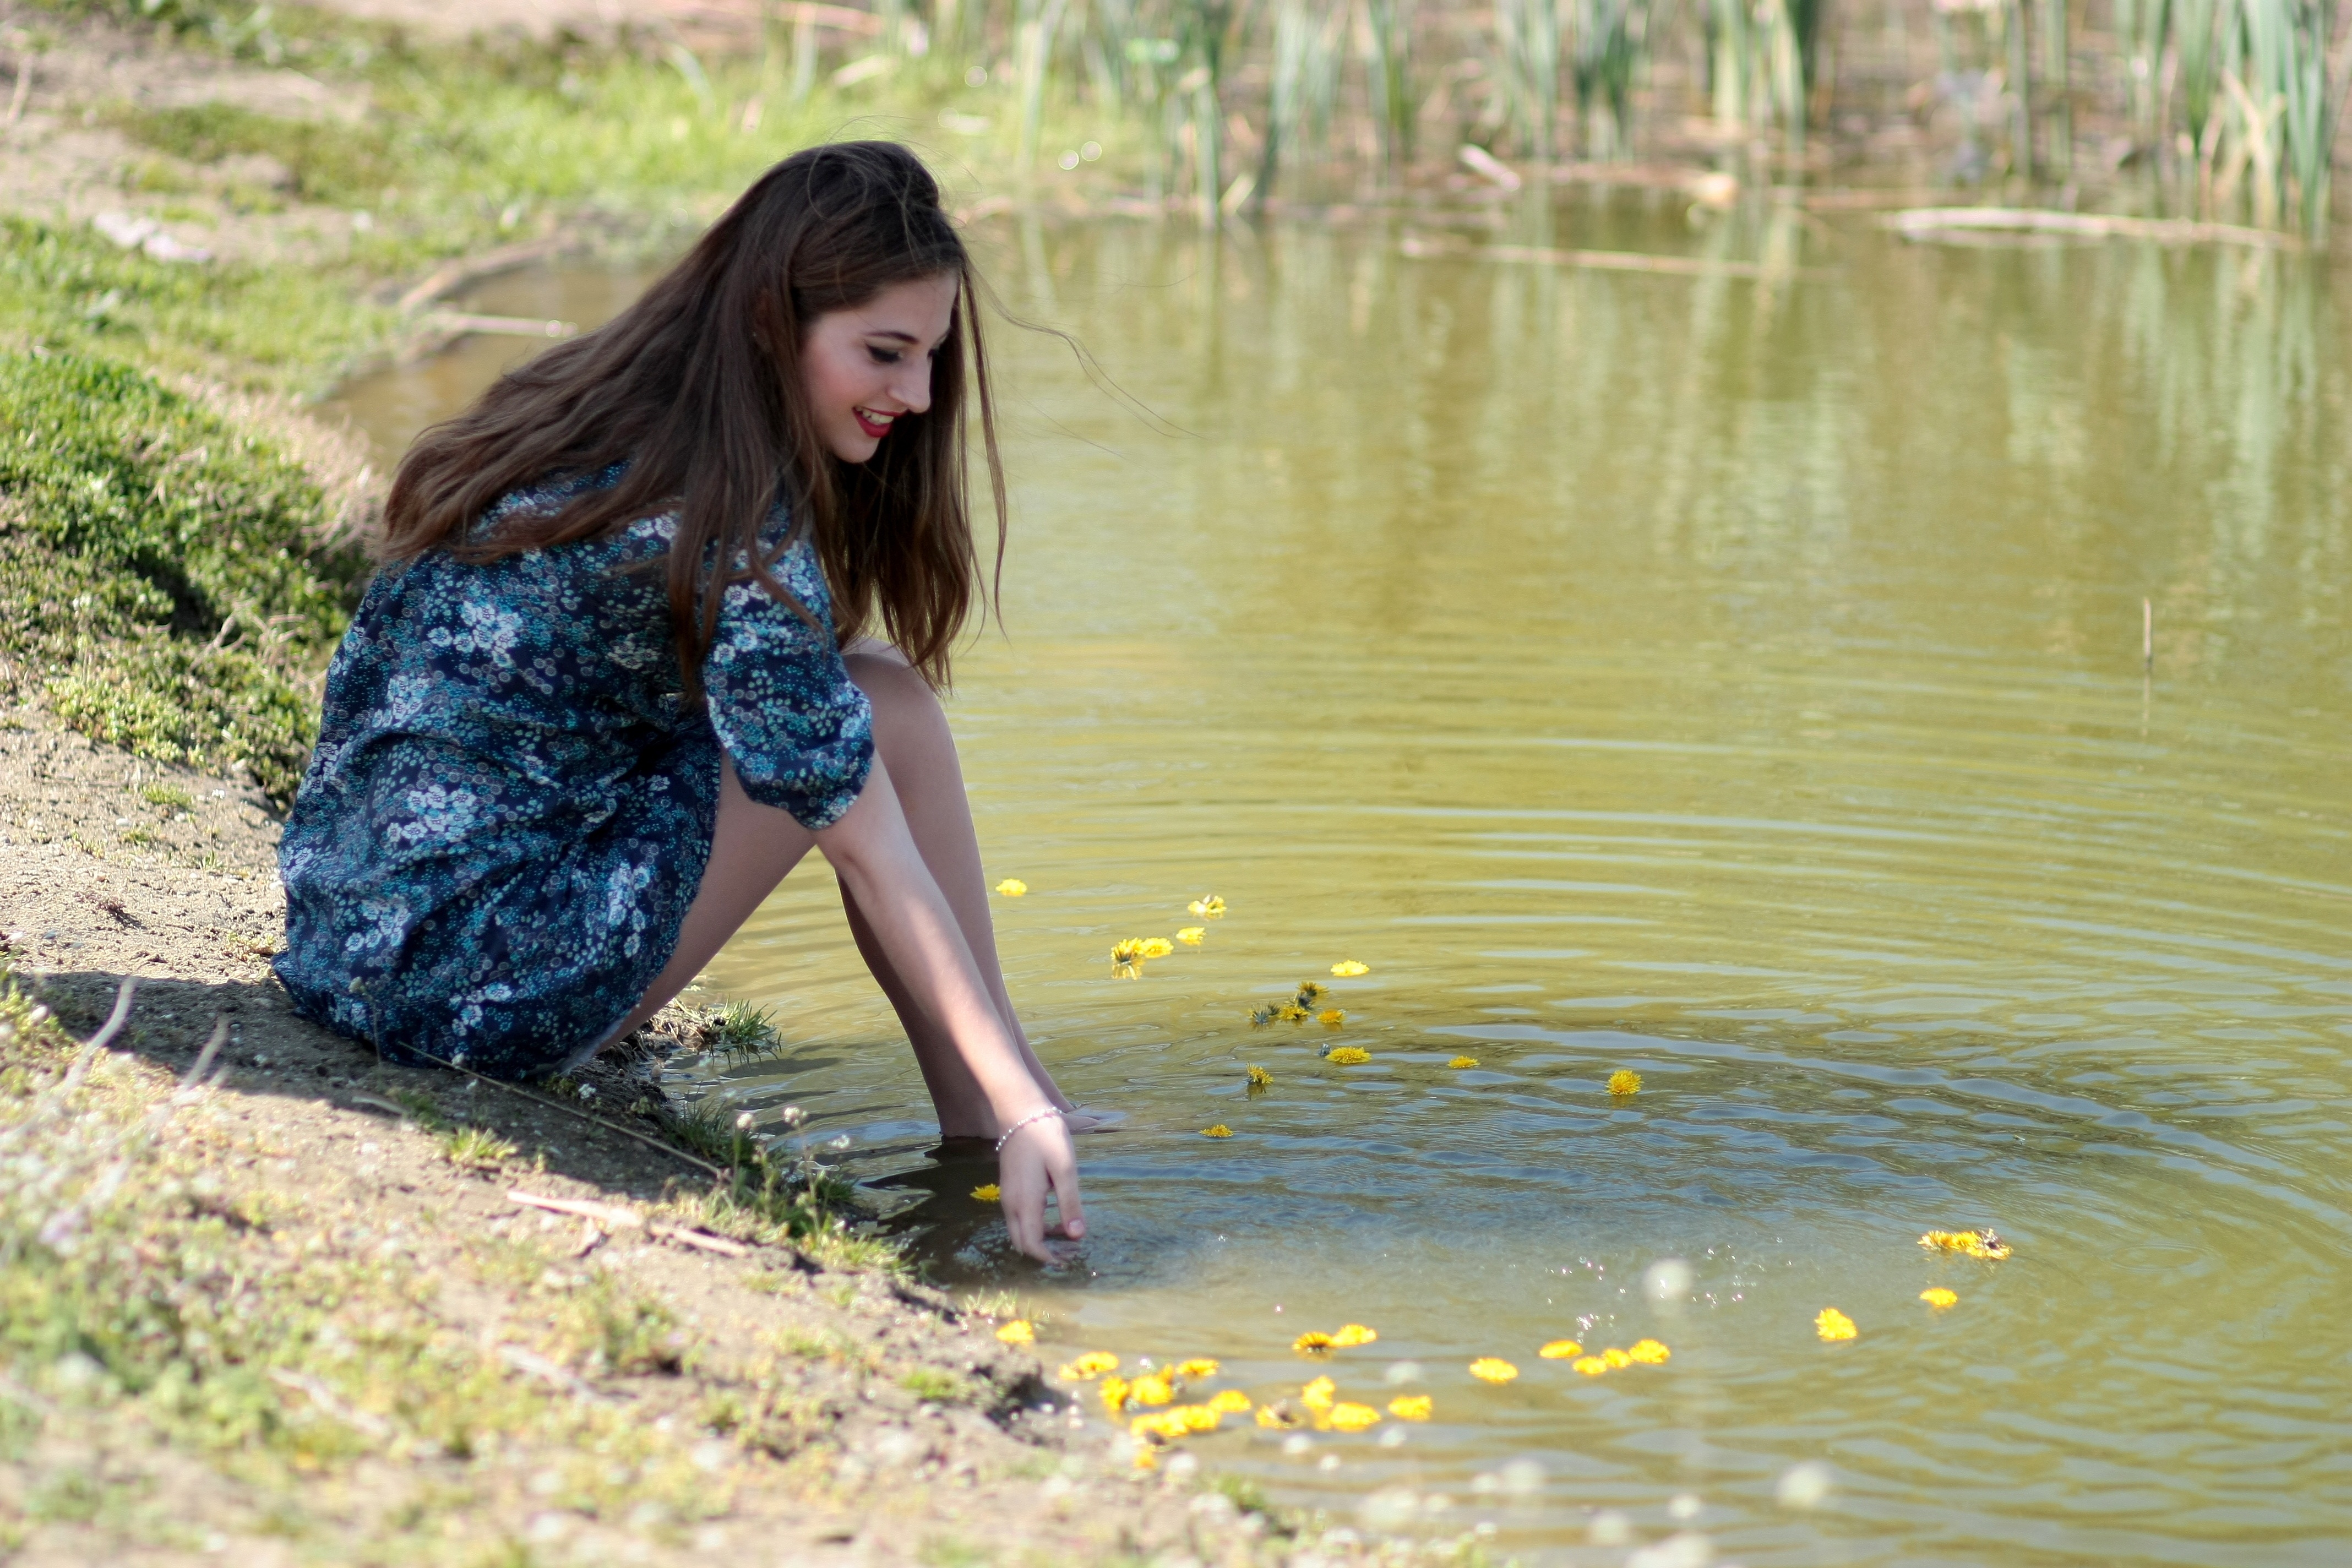
water, nature, girl, sunlight, lake, season, flowers, beauty, photo shoot, portrait photography